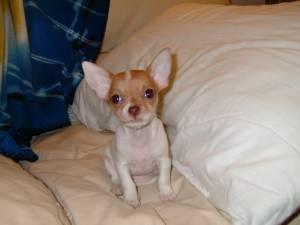
chihuahua